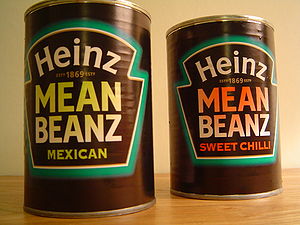
H.J. Heinz Company
Bønner fra Heinz
"H.J. Heinz Company er et fødevarefirma, måske mest berømt for dets ketchup kaldet ""Heinz Tomato Ketchup"".